773 Naval Air Squadron

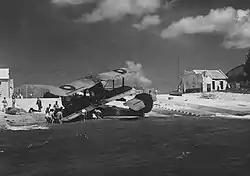
A Supermarine Walrus seaplane of the Fleet Air Arm being hauled ashore from the Great Sound at Royal Naval Air Station Bermuda at Boaz Island

As the waters around the Imperial fortress colony of Bermuda (the main base and Royal Naval Dockyard of the America and West Indies Station) became a working-up area for United States Navy (USN) and Royal Canadian Navy (RCN) vessels, as well as for lend-lease ex-USN vessels of the Royal Navy (RN), preparing to join the Battle of the Atlantic, Fleet Air Arm target tugs were based at Royal Naval Air Station Bermuda to assist in training anti-aircraft gunners afloat or ashore. 773 Fleet Requirements Unit was formed at Bermuda on the 3 June 1940, equipped with Blackburn Roc target tugs. These were normally meant to operate from carrier decks, and had retractable undercarriage. To operate from RNAS Bermuda, which was only able to handle flyingboats and floatplanes, they were fitted with floats. They towed targets for anti-aircraft gunnery practice by Allied vessels working-up at Bermuda, as well as by a USN anti-aircraft gunnery training centre operating on shore at Warwick Parish for the duration of the war. When the Kindley Air Force Base was the United States Army Air Force's Kindley Field (built under a 99-year free lease from the British Government on the understanding that it would be used jointly by the Royal Air Force establishment in Bermuda and Fleet Air Arm) became operational in 1943, the floats were removed from the Blackburn Roc aircraft, which thenceforth operated from the British end of the airfield as landplanes, being the first aircraft based there. 773 Fleet Requirements Unit disbanded on 25 April 1944.